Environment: real
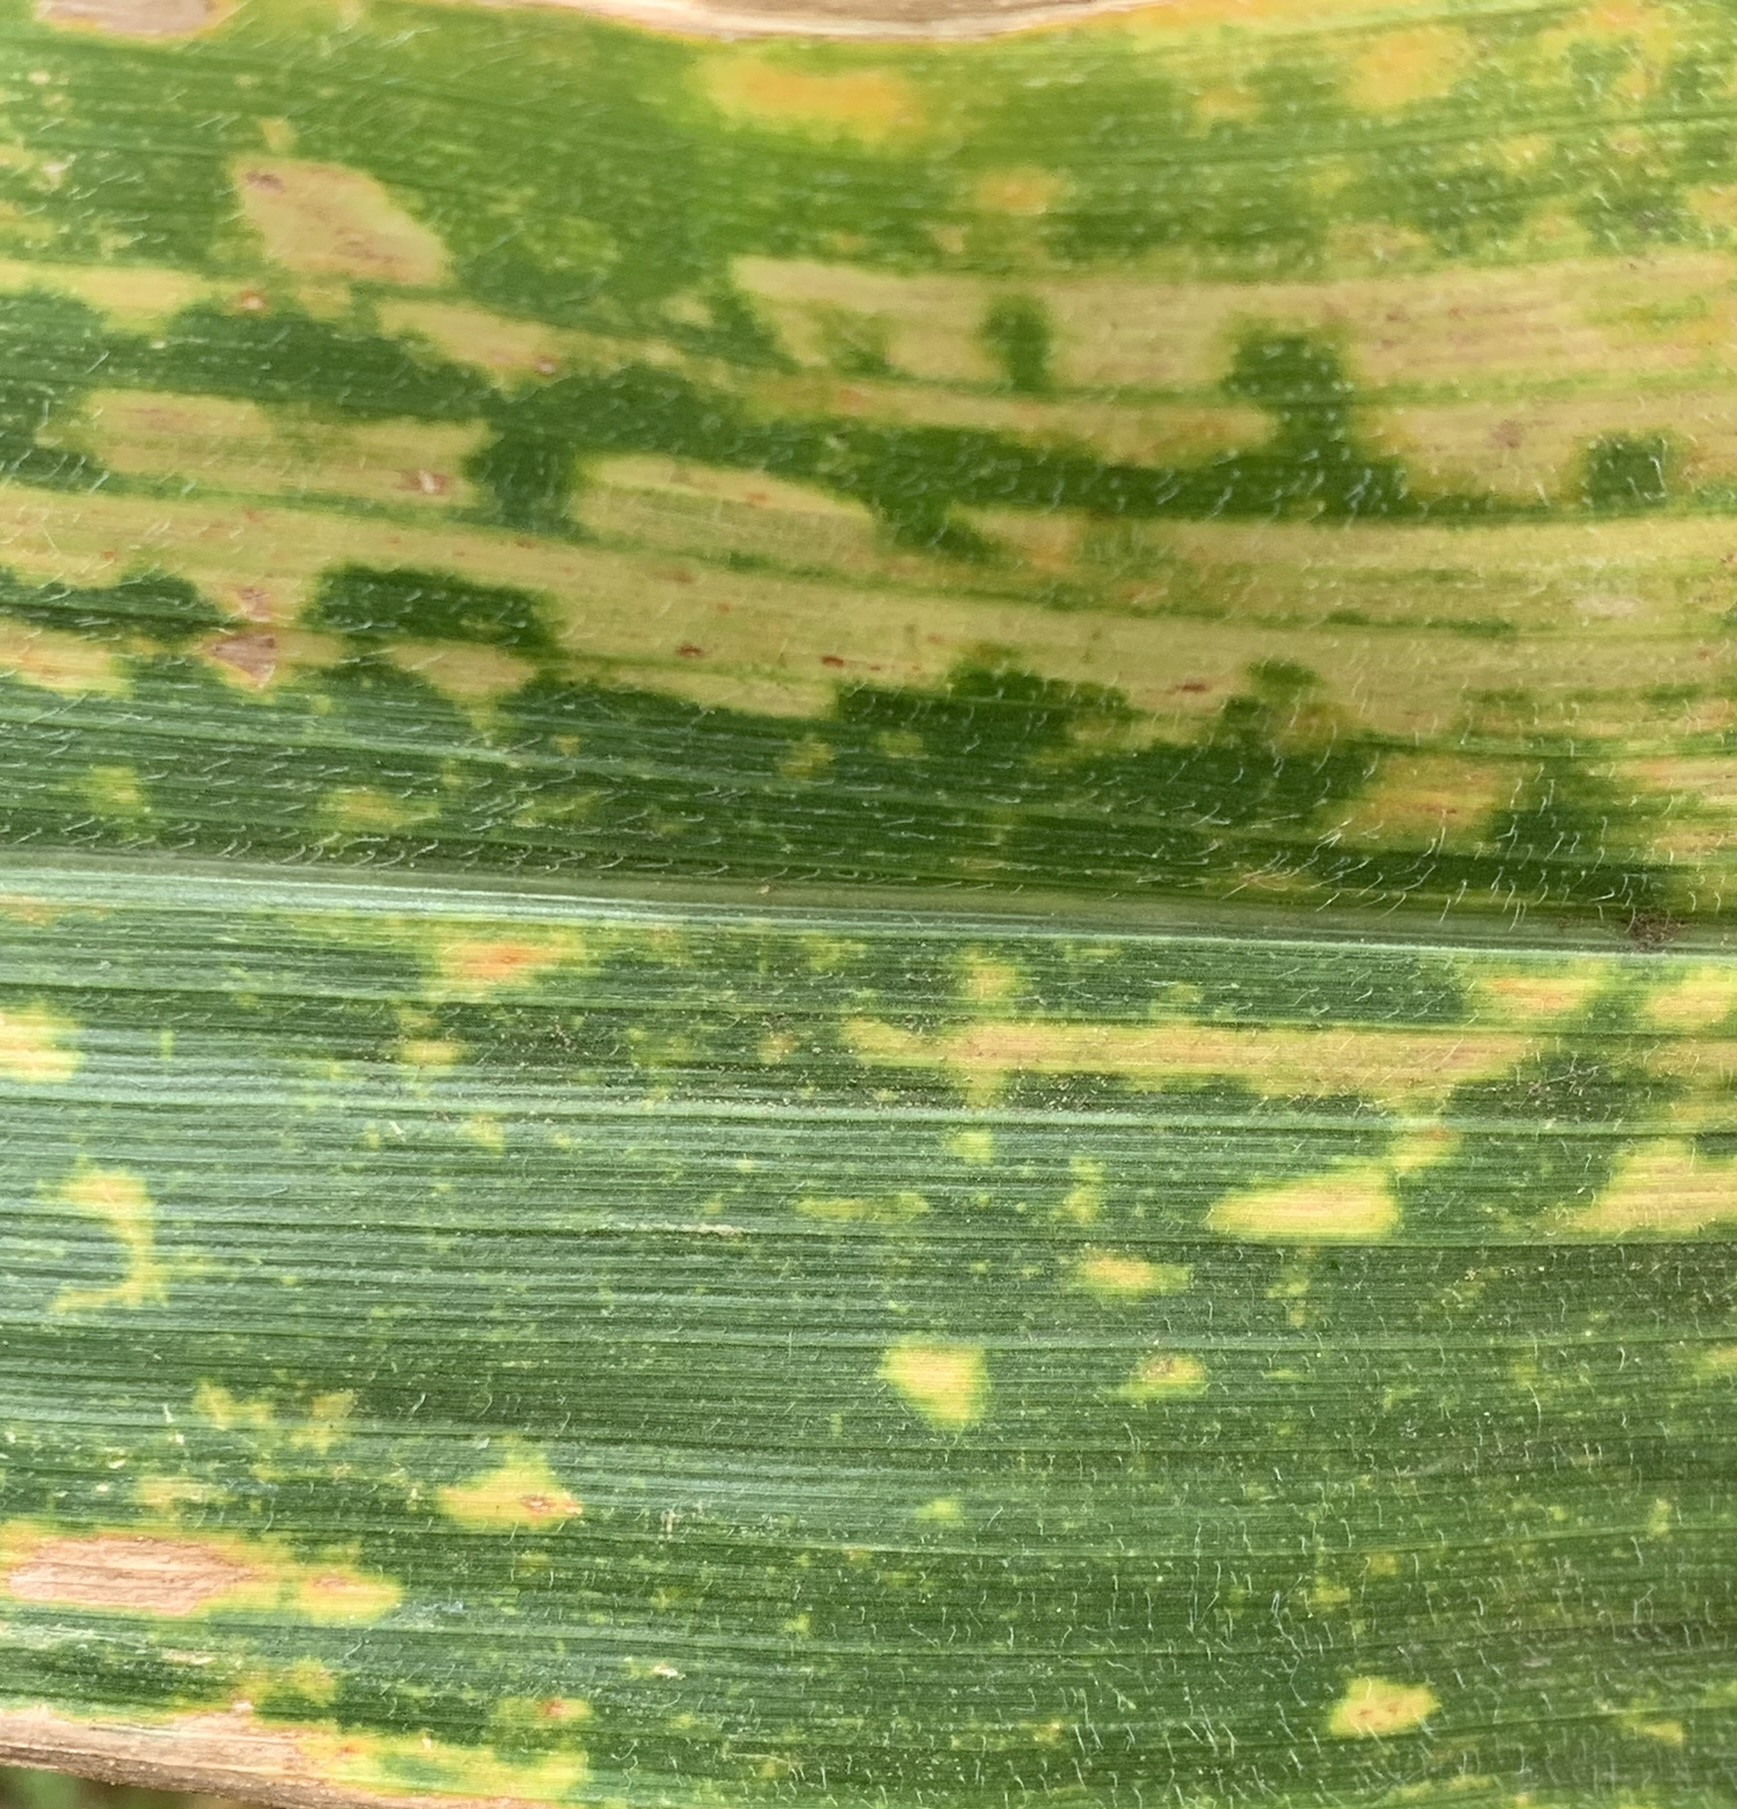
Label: lethal_necrosis